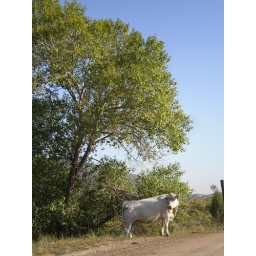
An old white cow by the road on Sunday afternoon